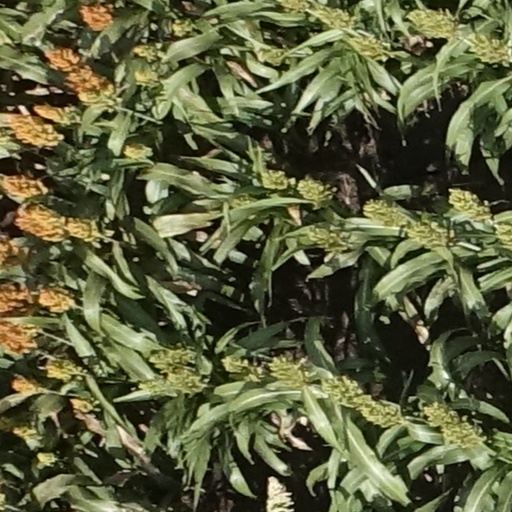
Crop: sorghum